Squanto

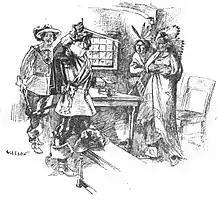
Captain Weymouth impressing Natives of Pemaquid, Maine, with a sword he magnetized by means of a lodestone.

In 1605, George Weymouth set out on an expedition to explore the possibility of settlement in upper New England, sponsored by Henry Wriothesley and Thomas Arundell. They had a chance encounter with a hunting party, then decided to kidnap a number of Indians. The capture of Indians was "a matter of great importance for the full accomplement of our voyage".